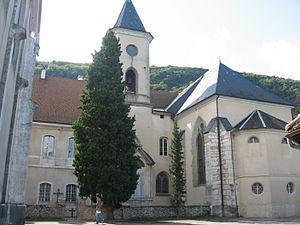
Abbaye de Hautecombe, 18 septembre 2011, Journées du Patrimoine
L'abbaye royale d'Hautecombe est une abbaye en activité située dans la commune de Saint-Pierre-de-Curtille sur la rive occidentale du lac du Bourget, en Savoie. Elle a été fondée en 1125 par Amédée de Lausanne, avec l'aide du comte Amédée III de Savoie et l'appui de Bernard de Clairvaux, et construite durant le XIIᵉ siècle par des moines cisterciens. Elle est particulièrement connue pour être la nécropole de la Maison de Savoie puis de quelques-uns des rois et reines d'Italie.